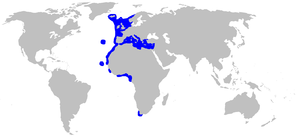
Le sagre commun est un petit requin bathy-benthique.